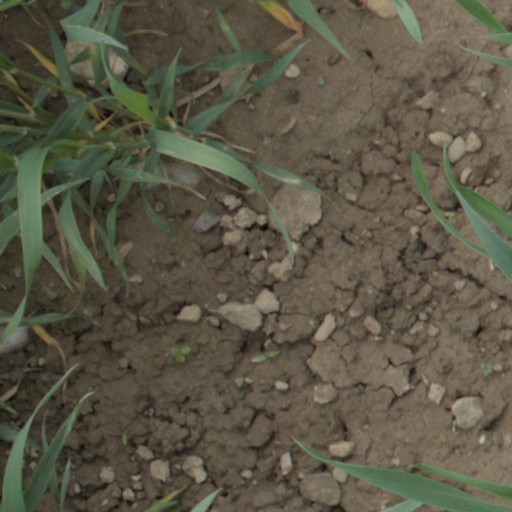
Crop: wheat